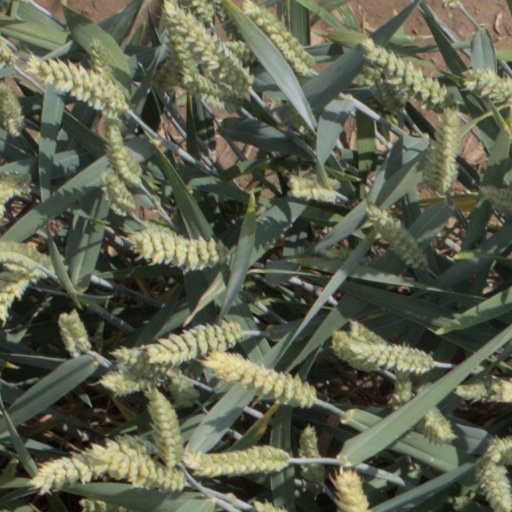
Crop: wheat